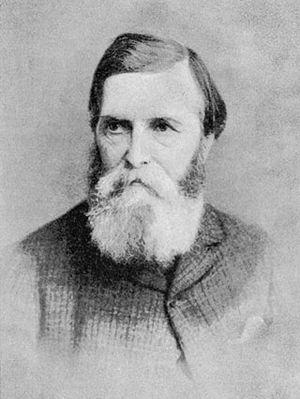
Robert Michael Ballantyne est un écrivain écossais, auteur de plus de cent romans pour la jeunesse, et un aquarelliste.